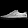
Label: Sneaker